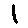
Label: 1